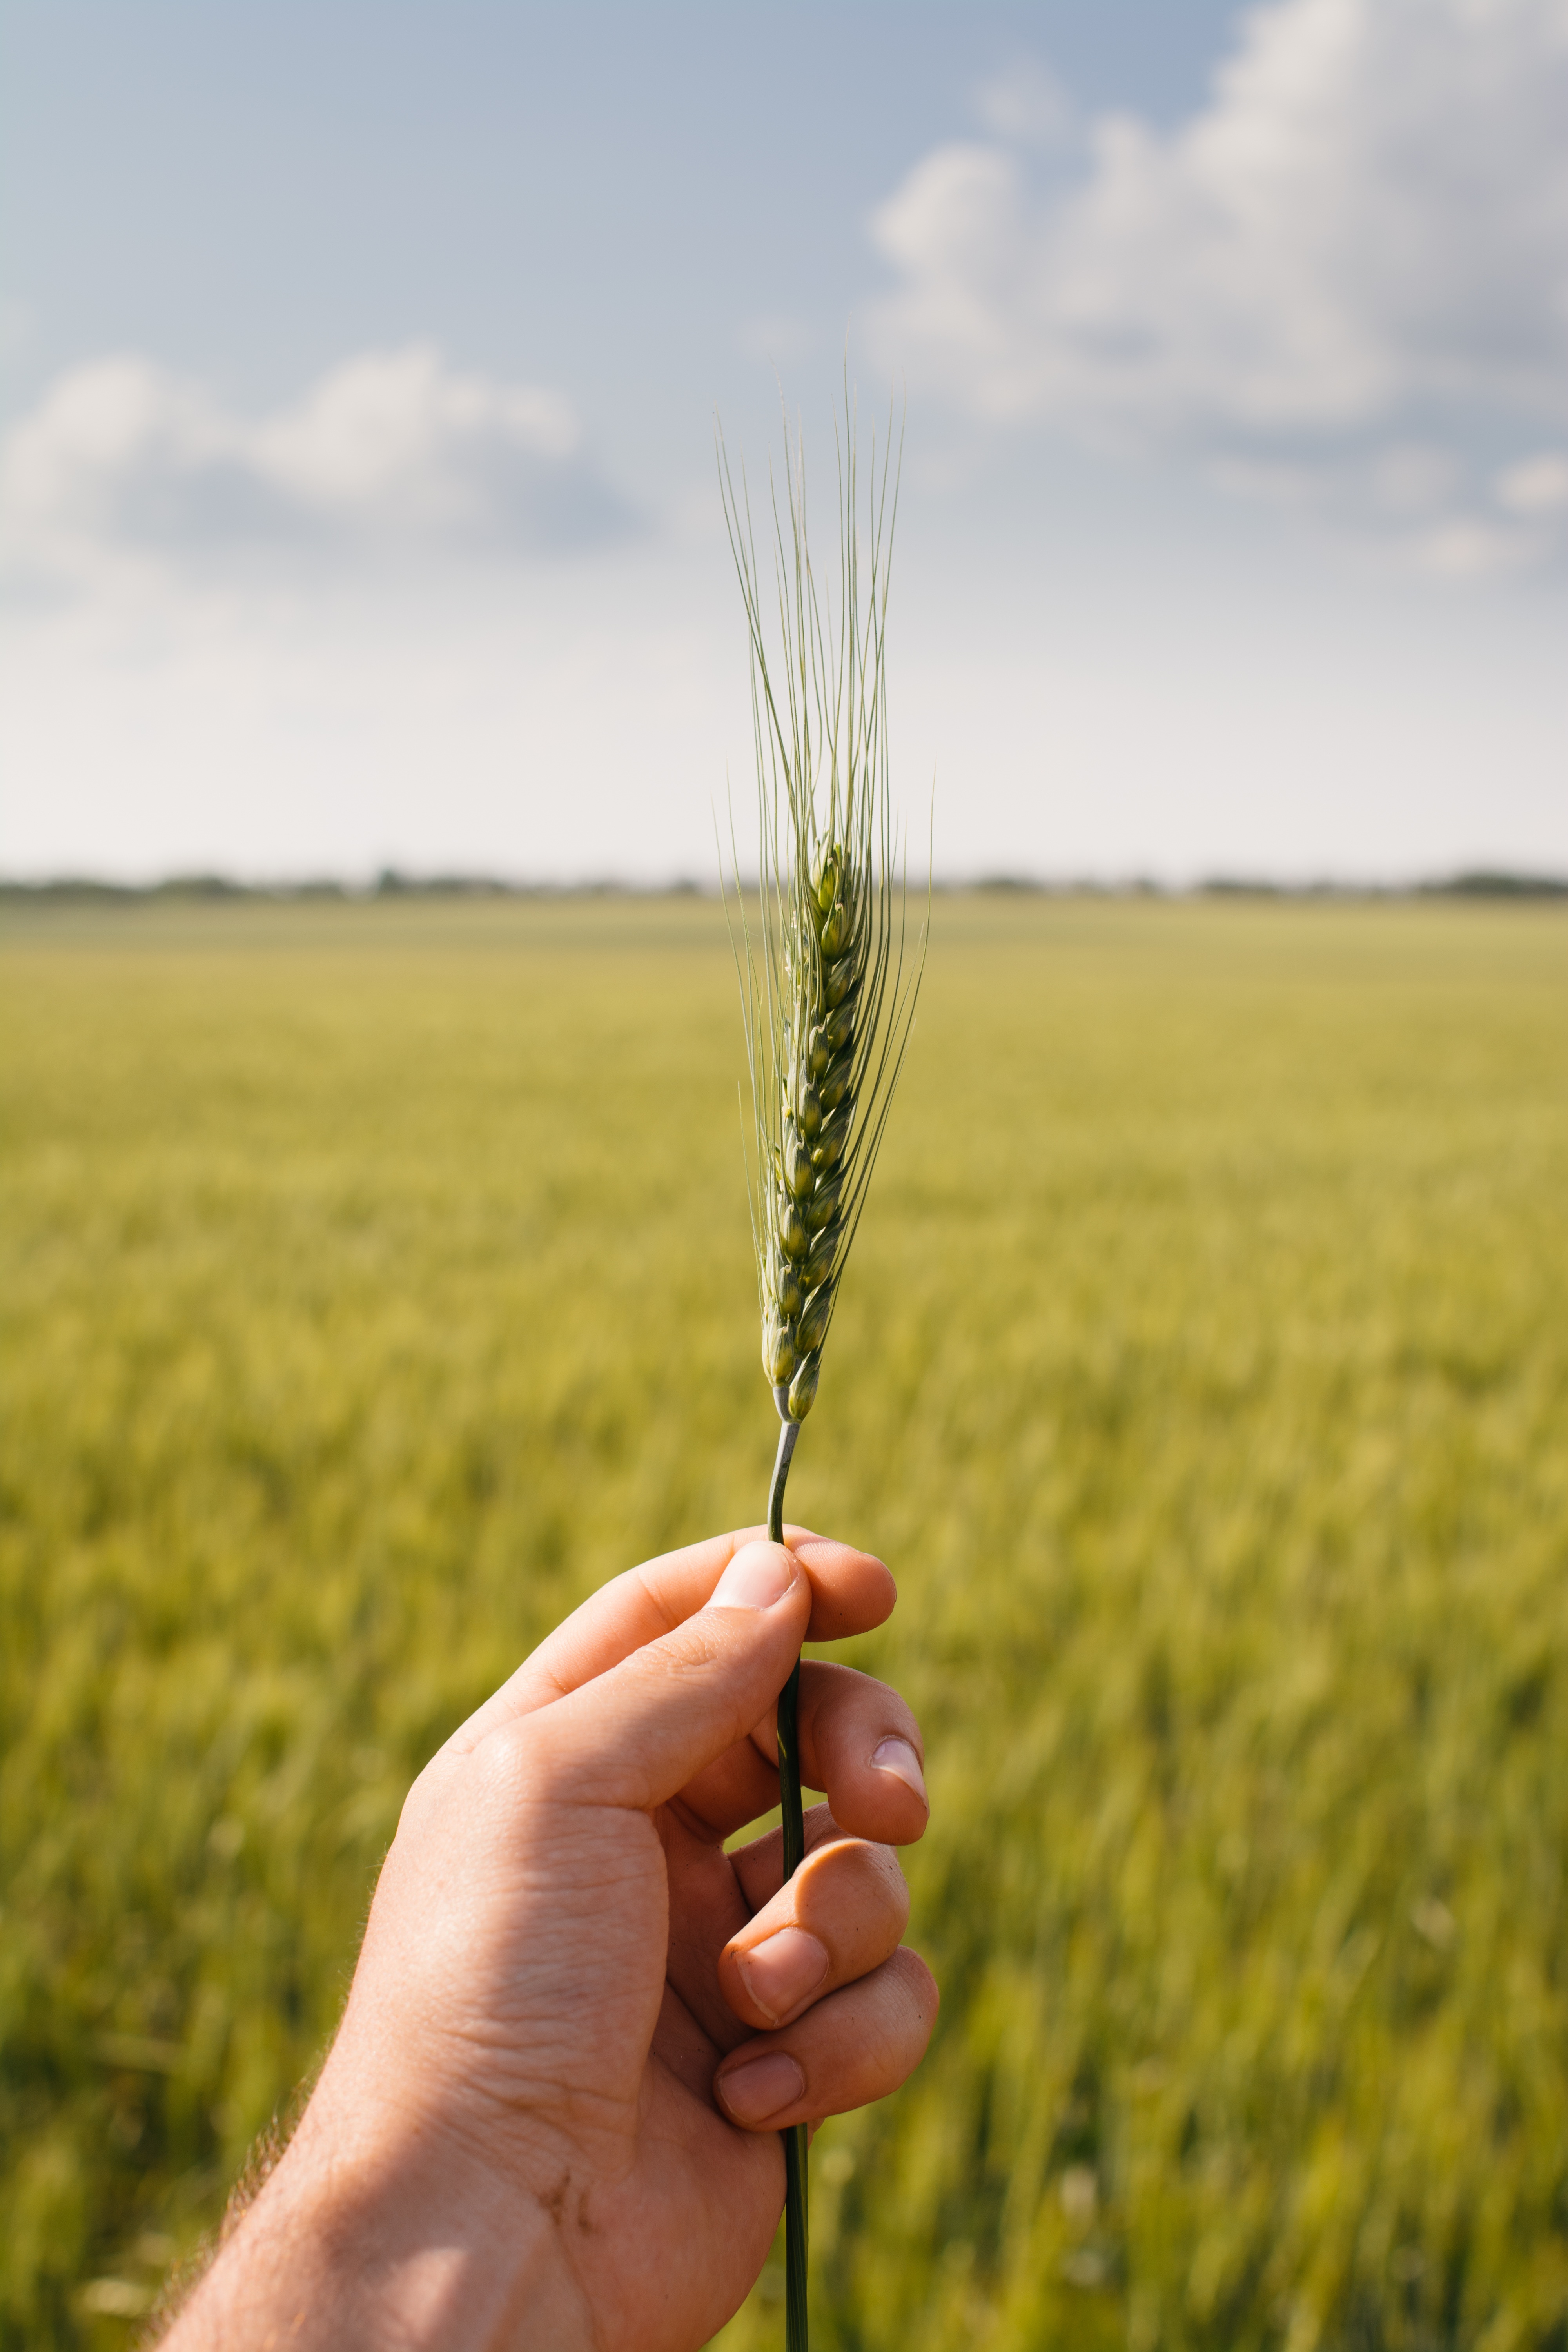
grass, plant, field, meadow, barley, wheat, prairie, flower, food, produce, crop, soil, agriculture, plain, grassland, rye, rural area, flowering plant, grass family, land plant